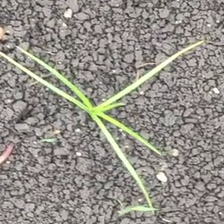
Weed species: Lavhala_(Cyperus_Rotundus)